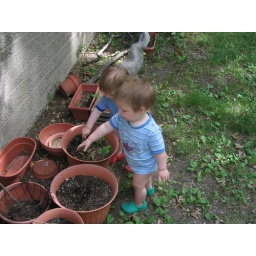
aka digging with sticks in the flower pots